Punched pocket

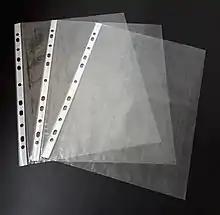
Three punched pockets

A punched pocket (UK English), plastic wallet (UK English), poly pocket (UK English), slippery fish (certain towns in Sussex, England), sheet protector (US English), plastic sleeves (AU English), “page protector” (US English), or sometimes perforated document bag, is a flat, slit plastic bag with a perforated edge used to hold paper documents.